Institutional seats of the European Union

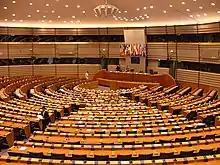
Parliament built a hemicycle in Brussels to be closer to the other institutions

Despite the 1965 agreement, the Parliament's seat remained a source of contention. Wishing to be closer to the activities in Brussels and Luxembourg City, a few plenary sessions were held by the Parliament between 1967 and 1981 in Luxembourg City instead of Strasbourg—against the wishes of France—and in 1981 it returned to holding sessions entirely in Strasbourg. In the previous year it unsuccessfully issued an ultimatum to the national governments, attempting to force them to reach an agreement. Thus, the Parliament moved some of its decision-making bodies to Brussels, along with its committee and political group meetings, and in 1985 it also built a plenary chamber in Brussels for some part-sessions. All the Parliament's attempts in this field were challenged by member states.